CBS News Radio

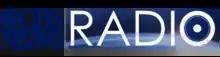
Previous CBS News Radio logo

The network is the second-oldest unit of Paramount Global after Paramount Pictures. CBS Radio traces its roots to CBS's predecessor, United Independent Broadcasters, founded in 1927 with 47 network affiliates. The next year, Columbia Records invested in the radio network, which was named the Columbia Phonographic Broadcasting System. Eventually, the record company pulled its backing from the struggling web. William S. Paley bought a half-interest in what became the Columbia Broadcasting System in 1928, and became its president. (In 1938, CBS bought its former parent, Columbia Records.) For more about the network's history, see CBS.